Tsuruma Park

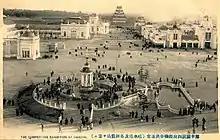
Kansai Area Prefectural Union Joint Exposition (1910)

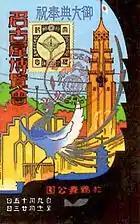
Nagoya Exposition (1928)

The park's history goes back to the year 1909. In 1910, the 10th Kansai Area Prefectural Union Joint Exposition was held at Tsuruma Park.